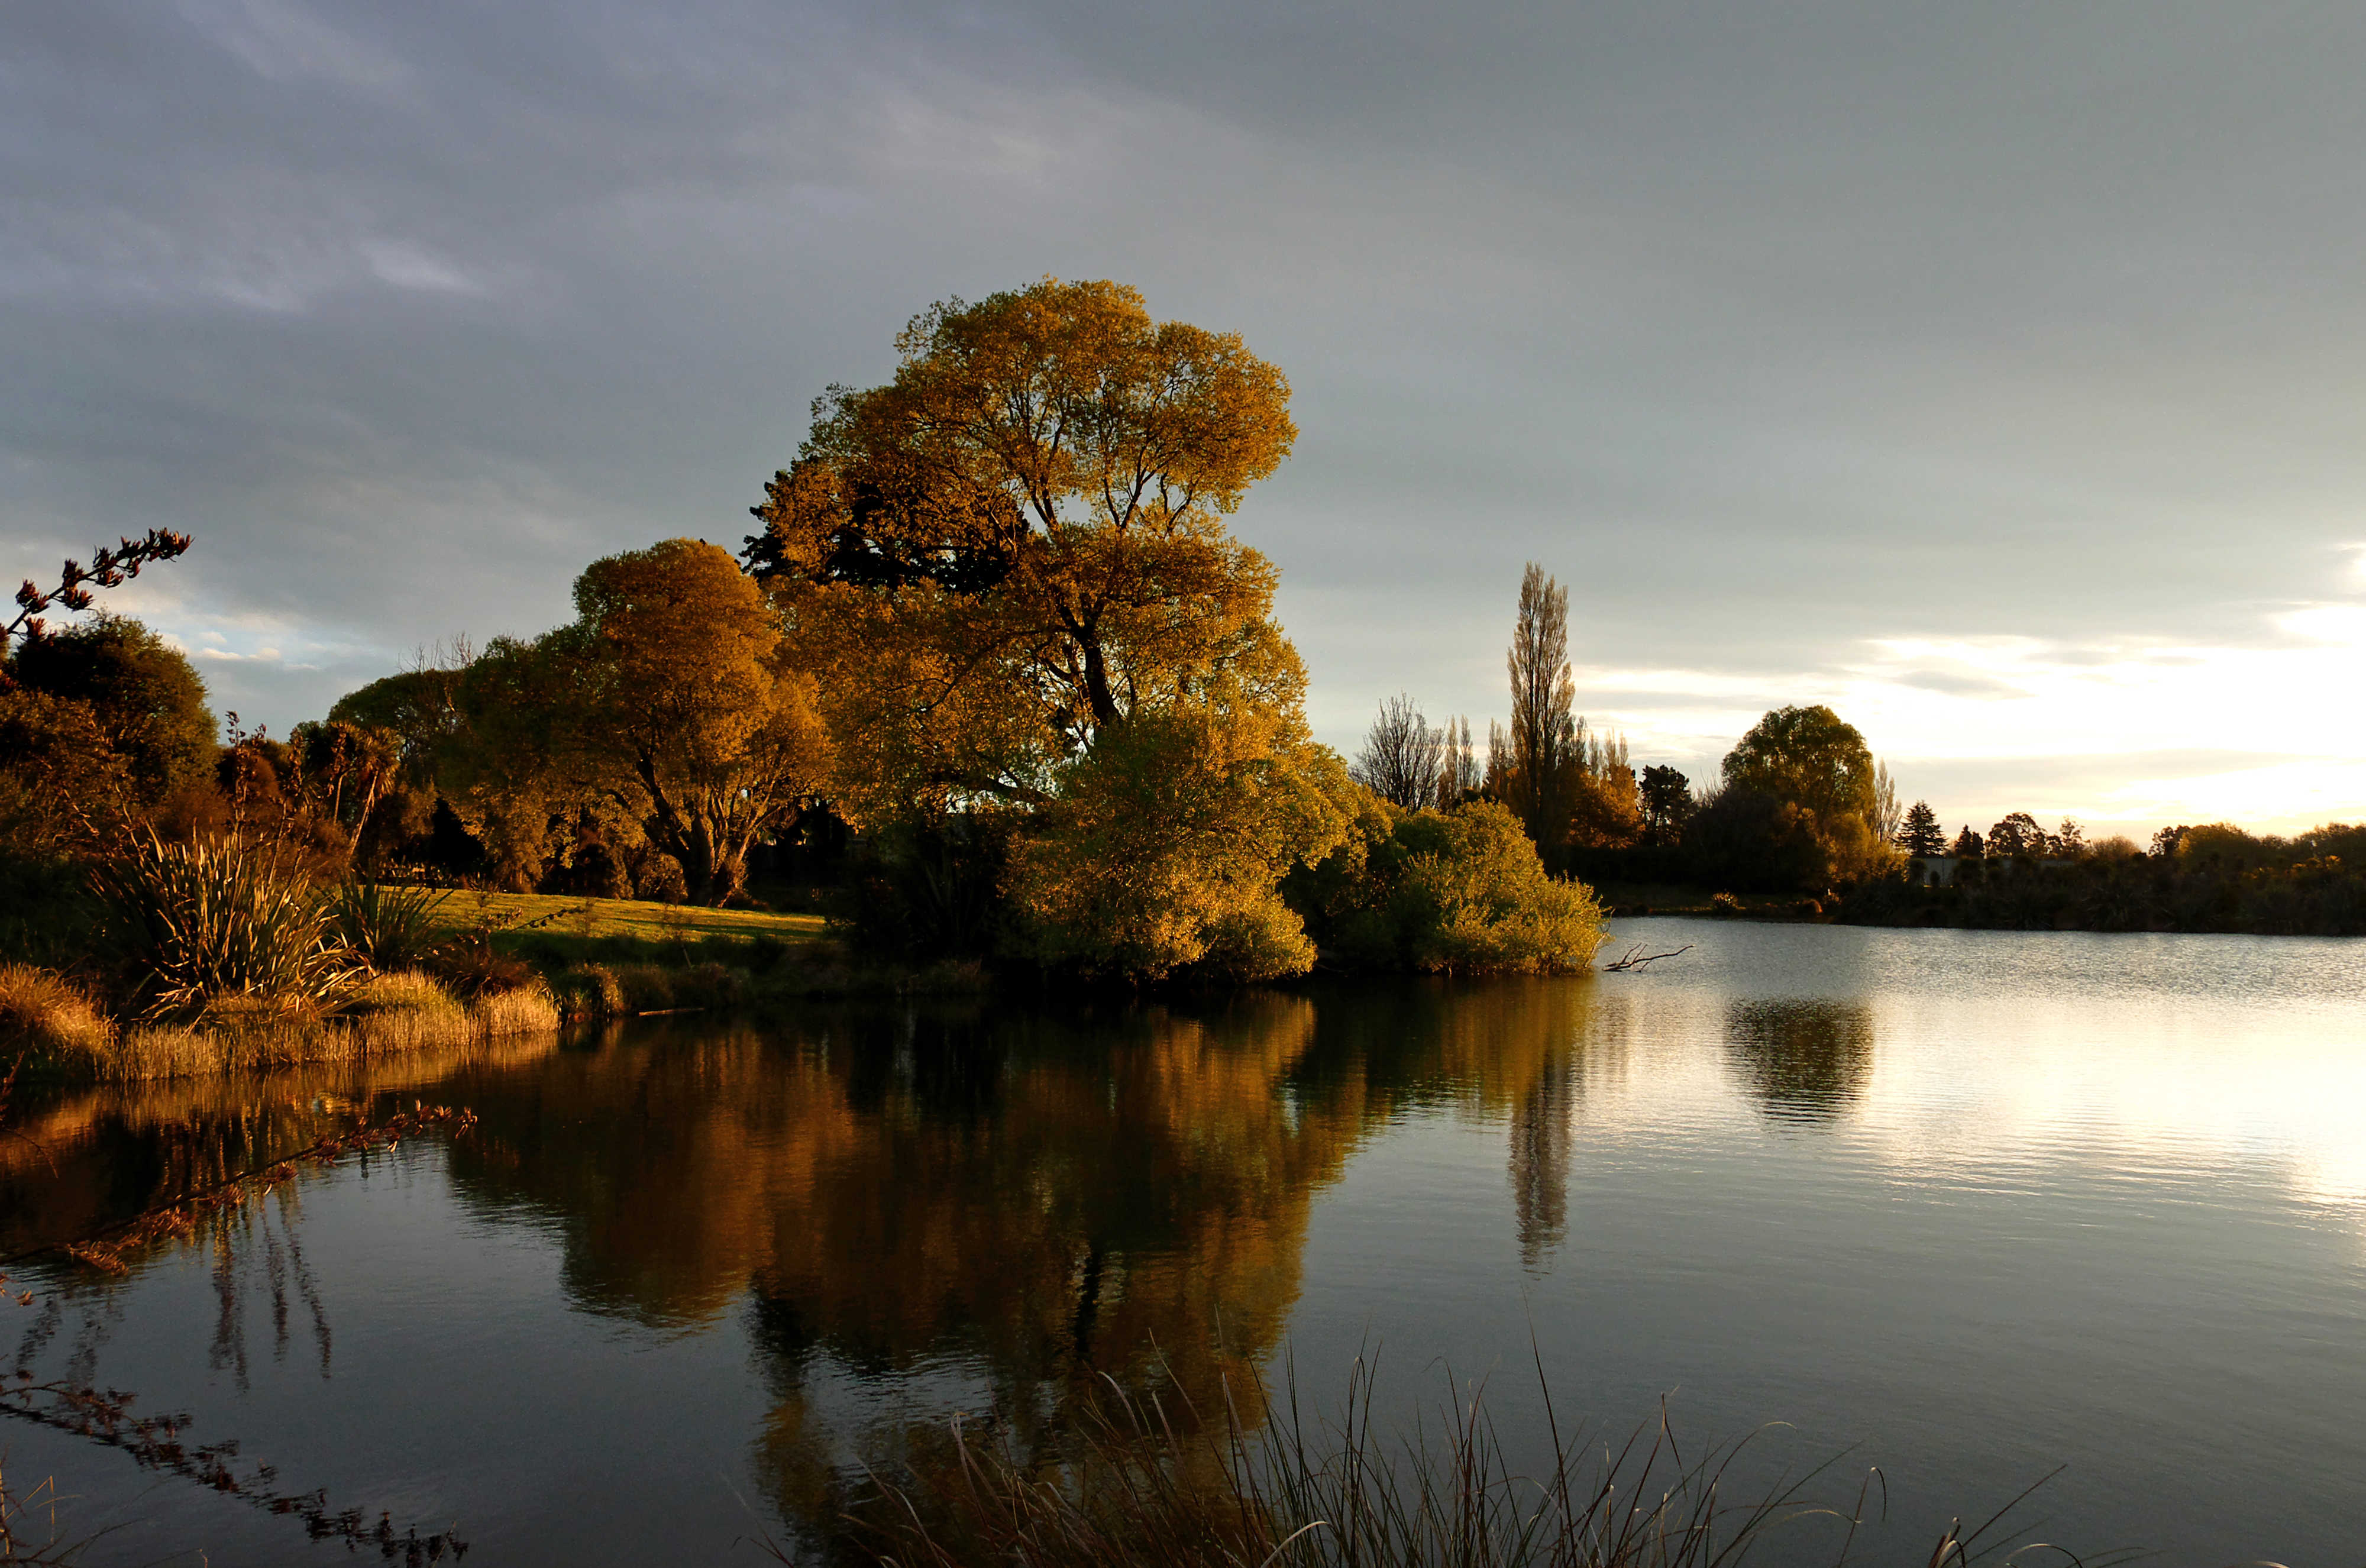
landscape, tree, water, nature, cloud, plant, sky, sunrise, sunset, sunlight, morning, leaf, flower, lake, dawn, river, dusk, pond, evening, reflection, autumn, scenery, season, waterway, lumixfz1000, rural area, atmospheric phenomenon, woody plant